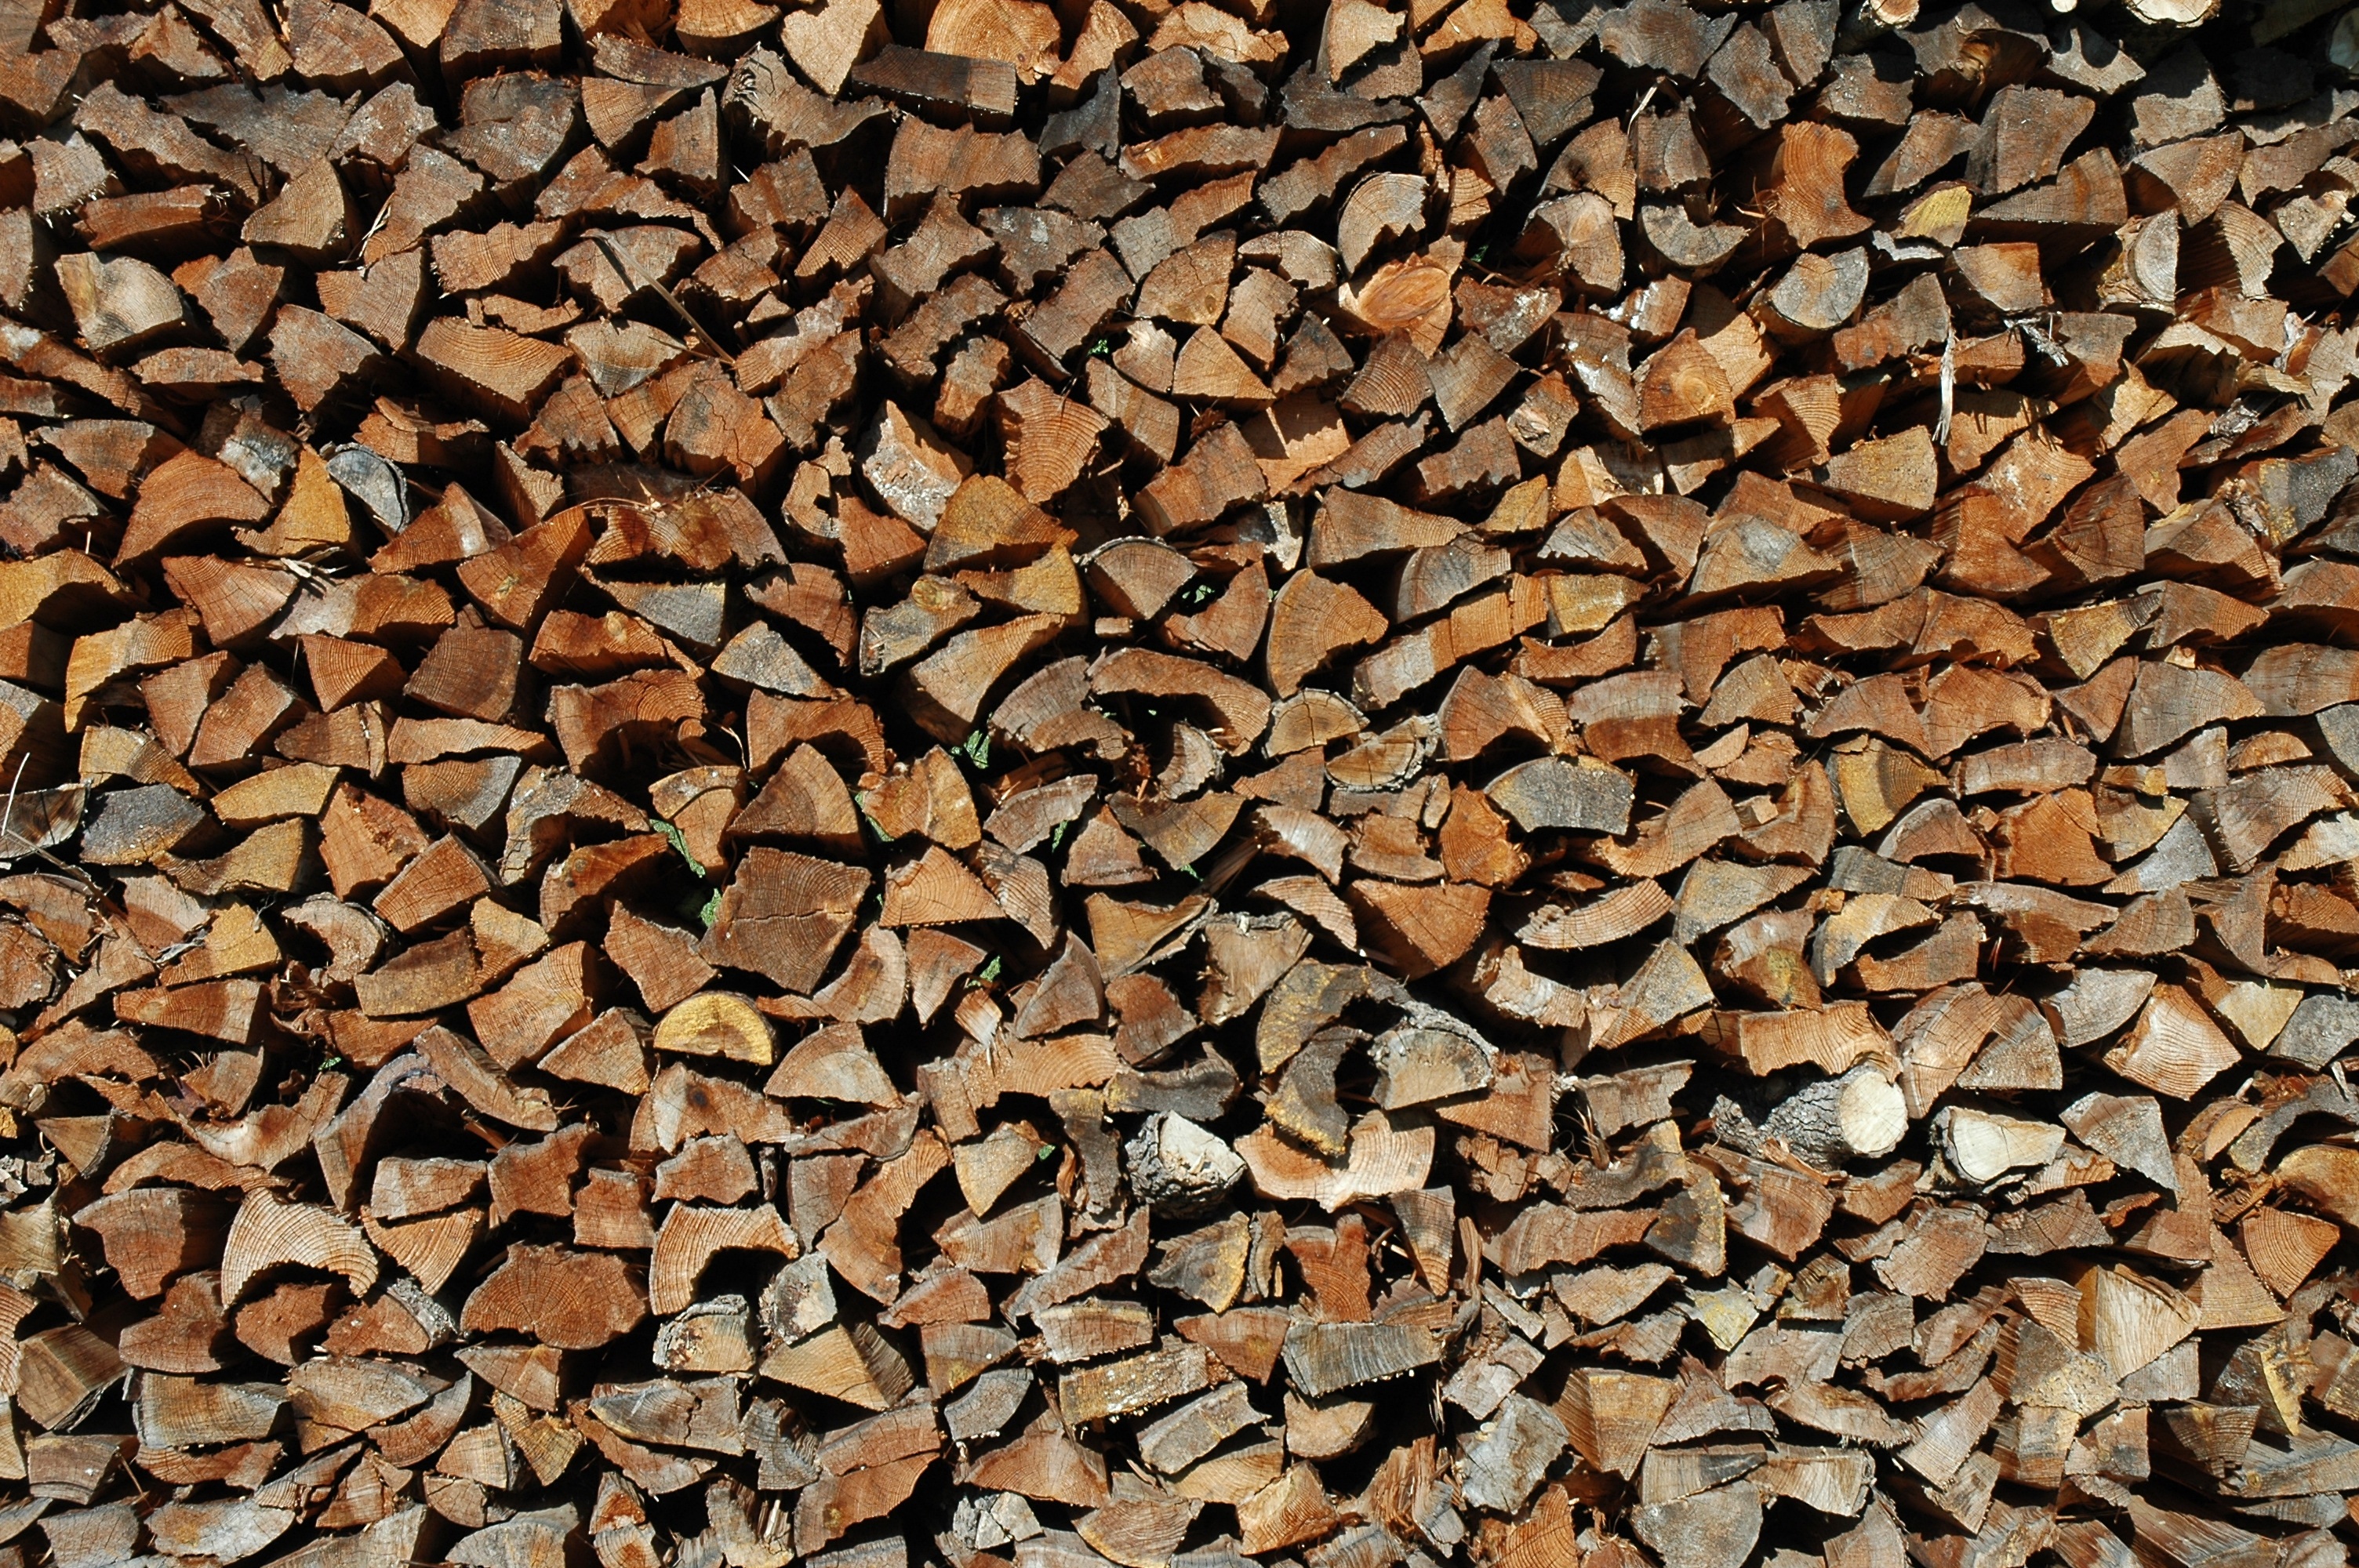
tree, nature, branch, wood, texture, leaf, floor, trunk, wall, log, pattern, autumn, brown, soil, stone wall, firewood, material, design, gravel, timber, stacked up, holzstapel, flooring, growing stock